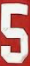
Number: 5